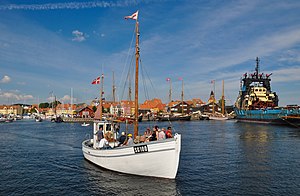
Faaborg / Historie / Den tidlige industrialisering
Fiskekutteren "Marna" SG100 i Faaborg Havn.
Fiskekutteren Marna SG100, med sightseeingpassagerer om bord, stævner ud af Faaborg Havn (juli 2014).
Faaborg eller Fåborg er en købstad med 6.988 indbyggere på Fyns sydkyst ved Faaborg Fjord. Byen er den største by i Faaborg-Midtfyn Kommune og tilhører Region Syddanmark.